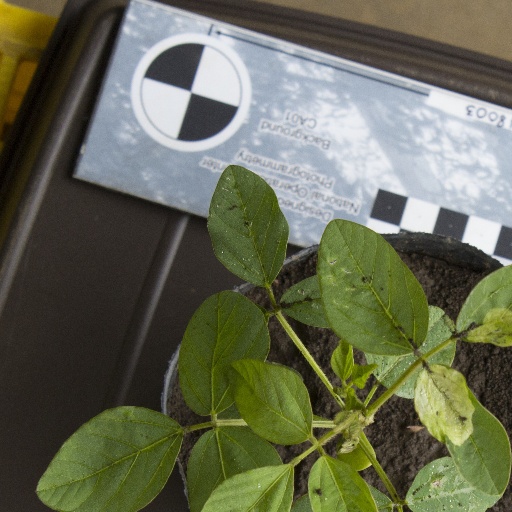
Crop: soybean